Hasbani River

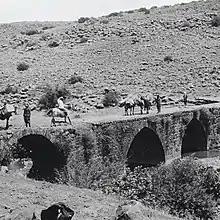
Bridge over Hasbani River 1920

The Hasbani was included in the Jordan Valley Unified Water Plan, proposed in 1955 by special US envoy Eric Johnston. Under the plan, Lebanon was allocated usage of 35 million mcm annually from it. The plan was rejected by the Arab League. Instead, at the 2nd Arab summit conference in Cairo of January 1964 the League decided that Syria, Lebanon and Jordan would begin a water diversion project. Syria started the construction of canal to divert the flow of the Banias River away from Israel and along the slopes of the Golan toward the Yarmouk River. Lebanon was to construct a canal from the Hasbani River to Banias and complete the scheme. The project was to divert 20 to 30 million cubic metres of water from the river Jordan tributaries to Syria and Jordan for the development of Syria and Jordan. This led to military intervention from Israel, first with tank and artillery fire and then, as the Syrians shifted the works further eastward, with airstrikes.